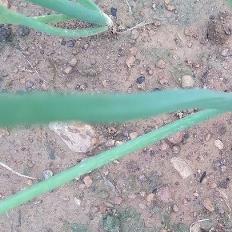
Crop: Onion
Condition: healthy-leaf